Kenneth L. Peek Jr.

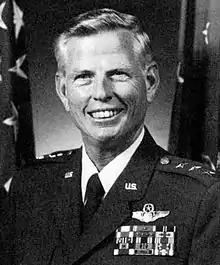

Kenneth Leroy Peek Jr. (July 25, 1932 – July 20, 2020) was an American Air Force lieutenant general whose last assignment was vice commander in chief, Strategic Air Command, headquartered at Offutt Air Force Base, Nebraska. He assumed this position January 30, 1987 and served until September 9, 1988.